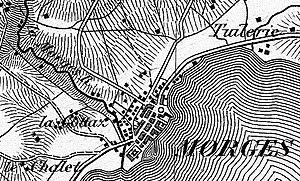
Morges, en 1845, sur la première carte Dufour
Morges est une commune suisse du canton de Vaud, située au bord du Léman. La ville est le chef-lieu du district de Morges, qui se trouve être la limite occidentale de l'agglomération lausannoise, aussi nommée agglomération Lausanne-Morges. En 2018, la ville comptait 15 725 habitants, ce qui en fait la huitième commune du canton de Vaud, en nombre d'habitants. Celle de son aire urbaine atteignait 49 193 habitants en 2014. Morges se démarque principalement par sa culture, très développée, notamment grâce à l'organisation de la fête de la tulipe, et par son histoire, qui commence il y a près de 5 000 ans, sur les berges du lac.